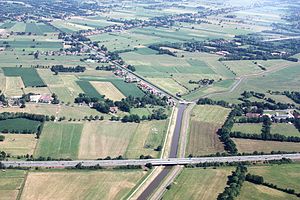
Nordgeorgsfehn-kanalen
Nordgeorgsfehn-kanalen nord for A28.
Nordgeorgsfehn-kanalen i Ostfriesland i den tyske delstat Niedersachsen forbinder floderne Leda og Jümme med Ems-Jade-kanalen.